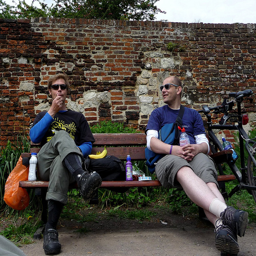
A couple of young men sitting on a wooden bench.
Some guys with glasses sitting on a wooden bench.
Two friends taking a snack break from biking.
Two men drinking and eating on a park bench

Two men sitting on a bench in a park